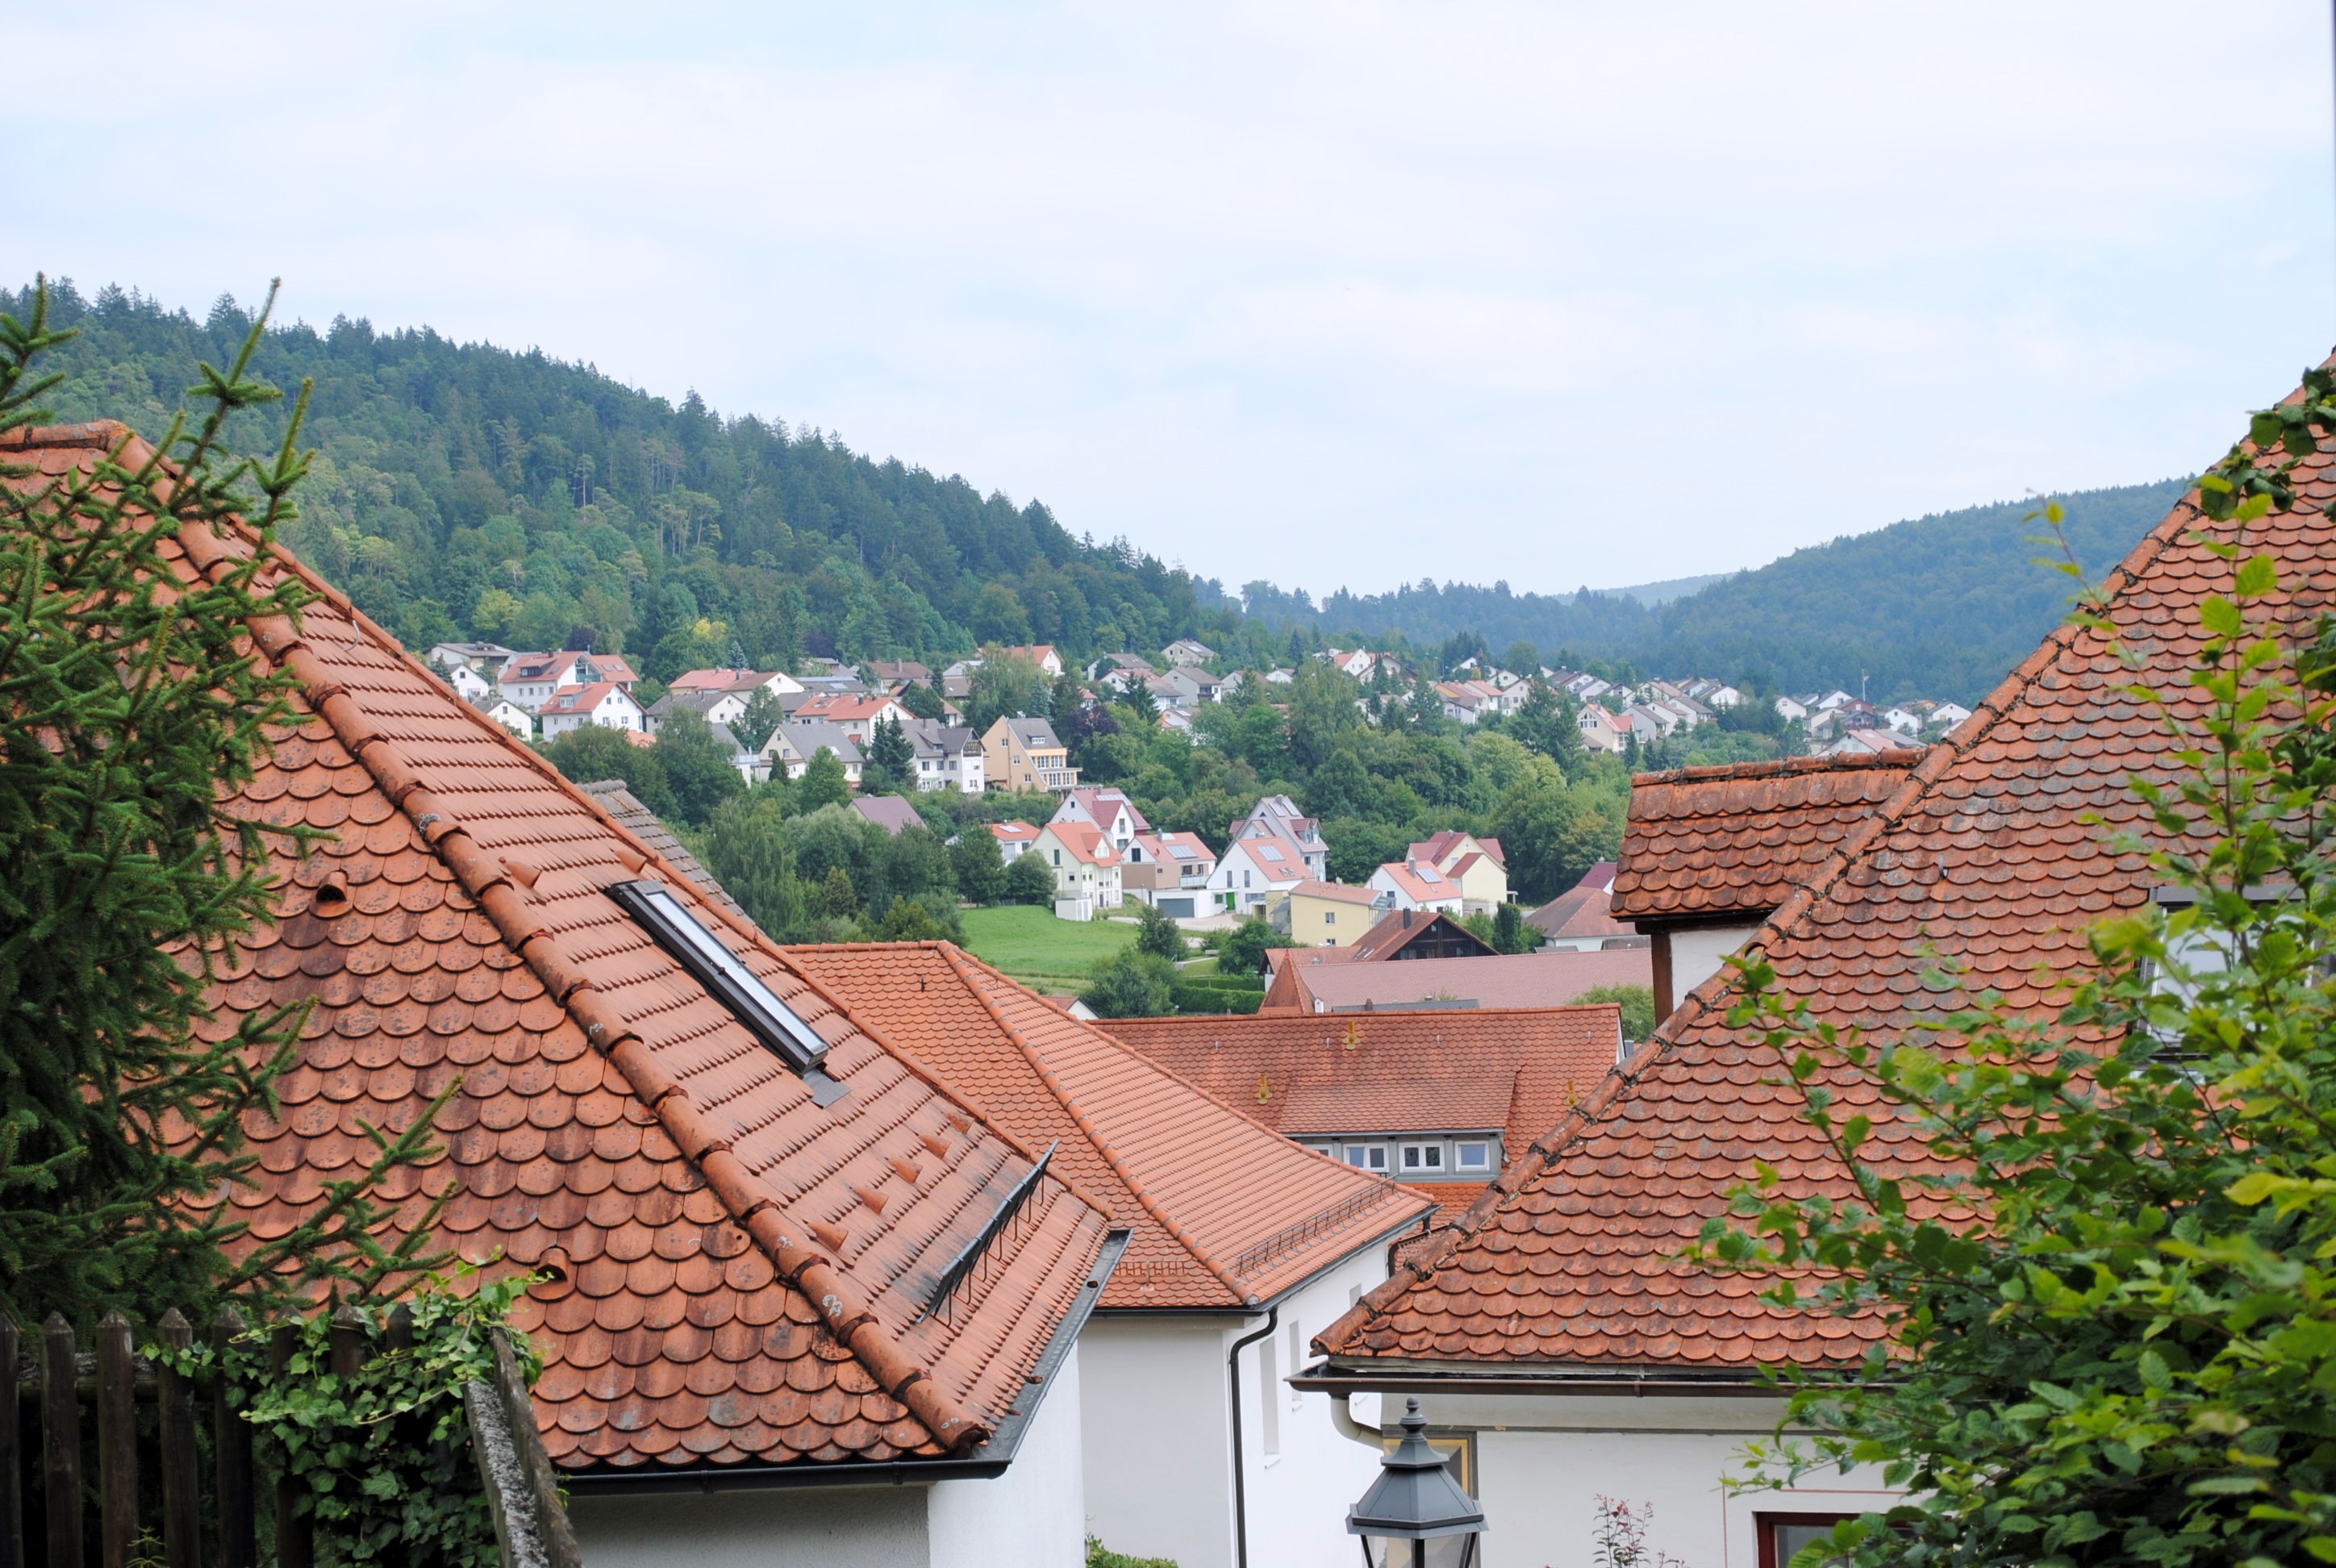
house, flower, view, roof, wall, vacation, village, garden, tourism, estate, middle ages, rural area, historical city, residential area, human settlement, altm hl valley, greding